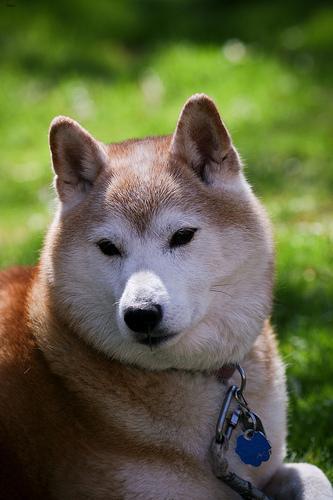
shiba inu